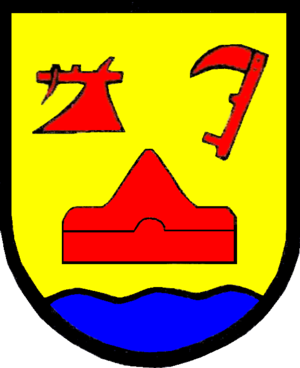
Arlevad
Coat of arms of Arlevad
Arlevad eller Arlewatt er en landsby og kommune beliggende ved Arlåen nord for Husum på gesten i Sydslesvig. Administrativt hører kommunen under Nordfrislands kreds i den nordtyske delstat Slesvig-Holsten. Kommunen samarbejder på administrativt plan med andre kommuner i omegnen i Nordsø-Trene kommunefællesskab. I kirkelig henseende hører Arlevad under Olderup Sogn. Sognet lå i Sønder Gøs Herred, da området tilhørte Danmark.